Canisius-Kolleg Berlin

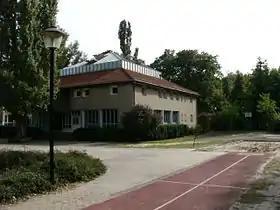
Alfred Delp guest house

The Krupp firm acquired the Tiergartenstraße 30/31 property in 1936. There they built their Berlin headquarters, since the 1933 plans for Berlin forced them to relinquish their previous premises. The headquarters was more than an administrative building; it included housing for the owner's family and guest apartments for senior staff. Paul Mebes and Paul Emmerich were the architects, and completed their work in 1937. The building was slightly damaged in the Second World War, but remained mostly intact along with its furnishings. In 1947 Krupp gave up its headquarters in Berlin and sold the house to the Jesuits. In 1999/2000, the facade and the entrance of the building were restored, with help from Alfried Krupp von Bohlen und Halbach Foundation. The building was enlarged in 1979/1980 and again in 1999/2000. It is now a historical monument. The guest house on the grounds of the College is named after the Jesuit Alfred Delp (1907-1945), sentenced to death for high treason in 1944.